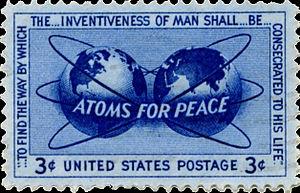
Les États-Unis sont l'un des neuf États qui possèdent l'arme nucléaire au début du XXIᵉ siècle. Ils sont le premier pays à avoir développé des armes nucléaires et le seul à les avoir utilisées en temps de guerre lors des bombardements atomiques de Hiroshima et Nagasaki.
Atoms for Peace est le nom d'un programme développé par les États-Unis visant à promouvoir une utilisation de la technologie nucléaire à des fins pacifiques. Ce programme est consécutif au discours du président des États-Unis Eisenhower devant l'Assemblée générale des Nations unies le 8 décembre 1953. Dans le même temps, Eisenhower lançait un programme de dissuasion nucléaire visant à augmenter l'arsenal des États-Unis.